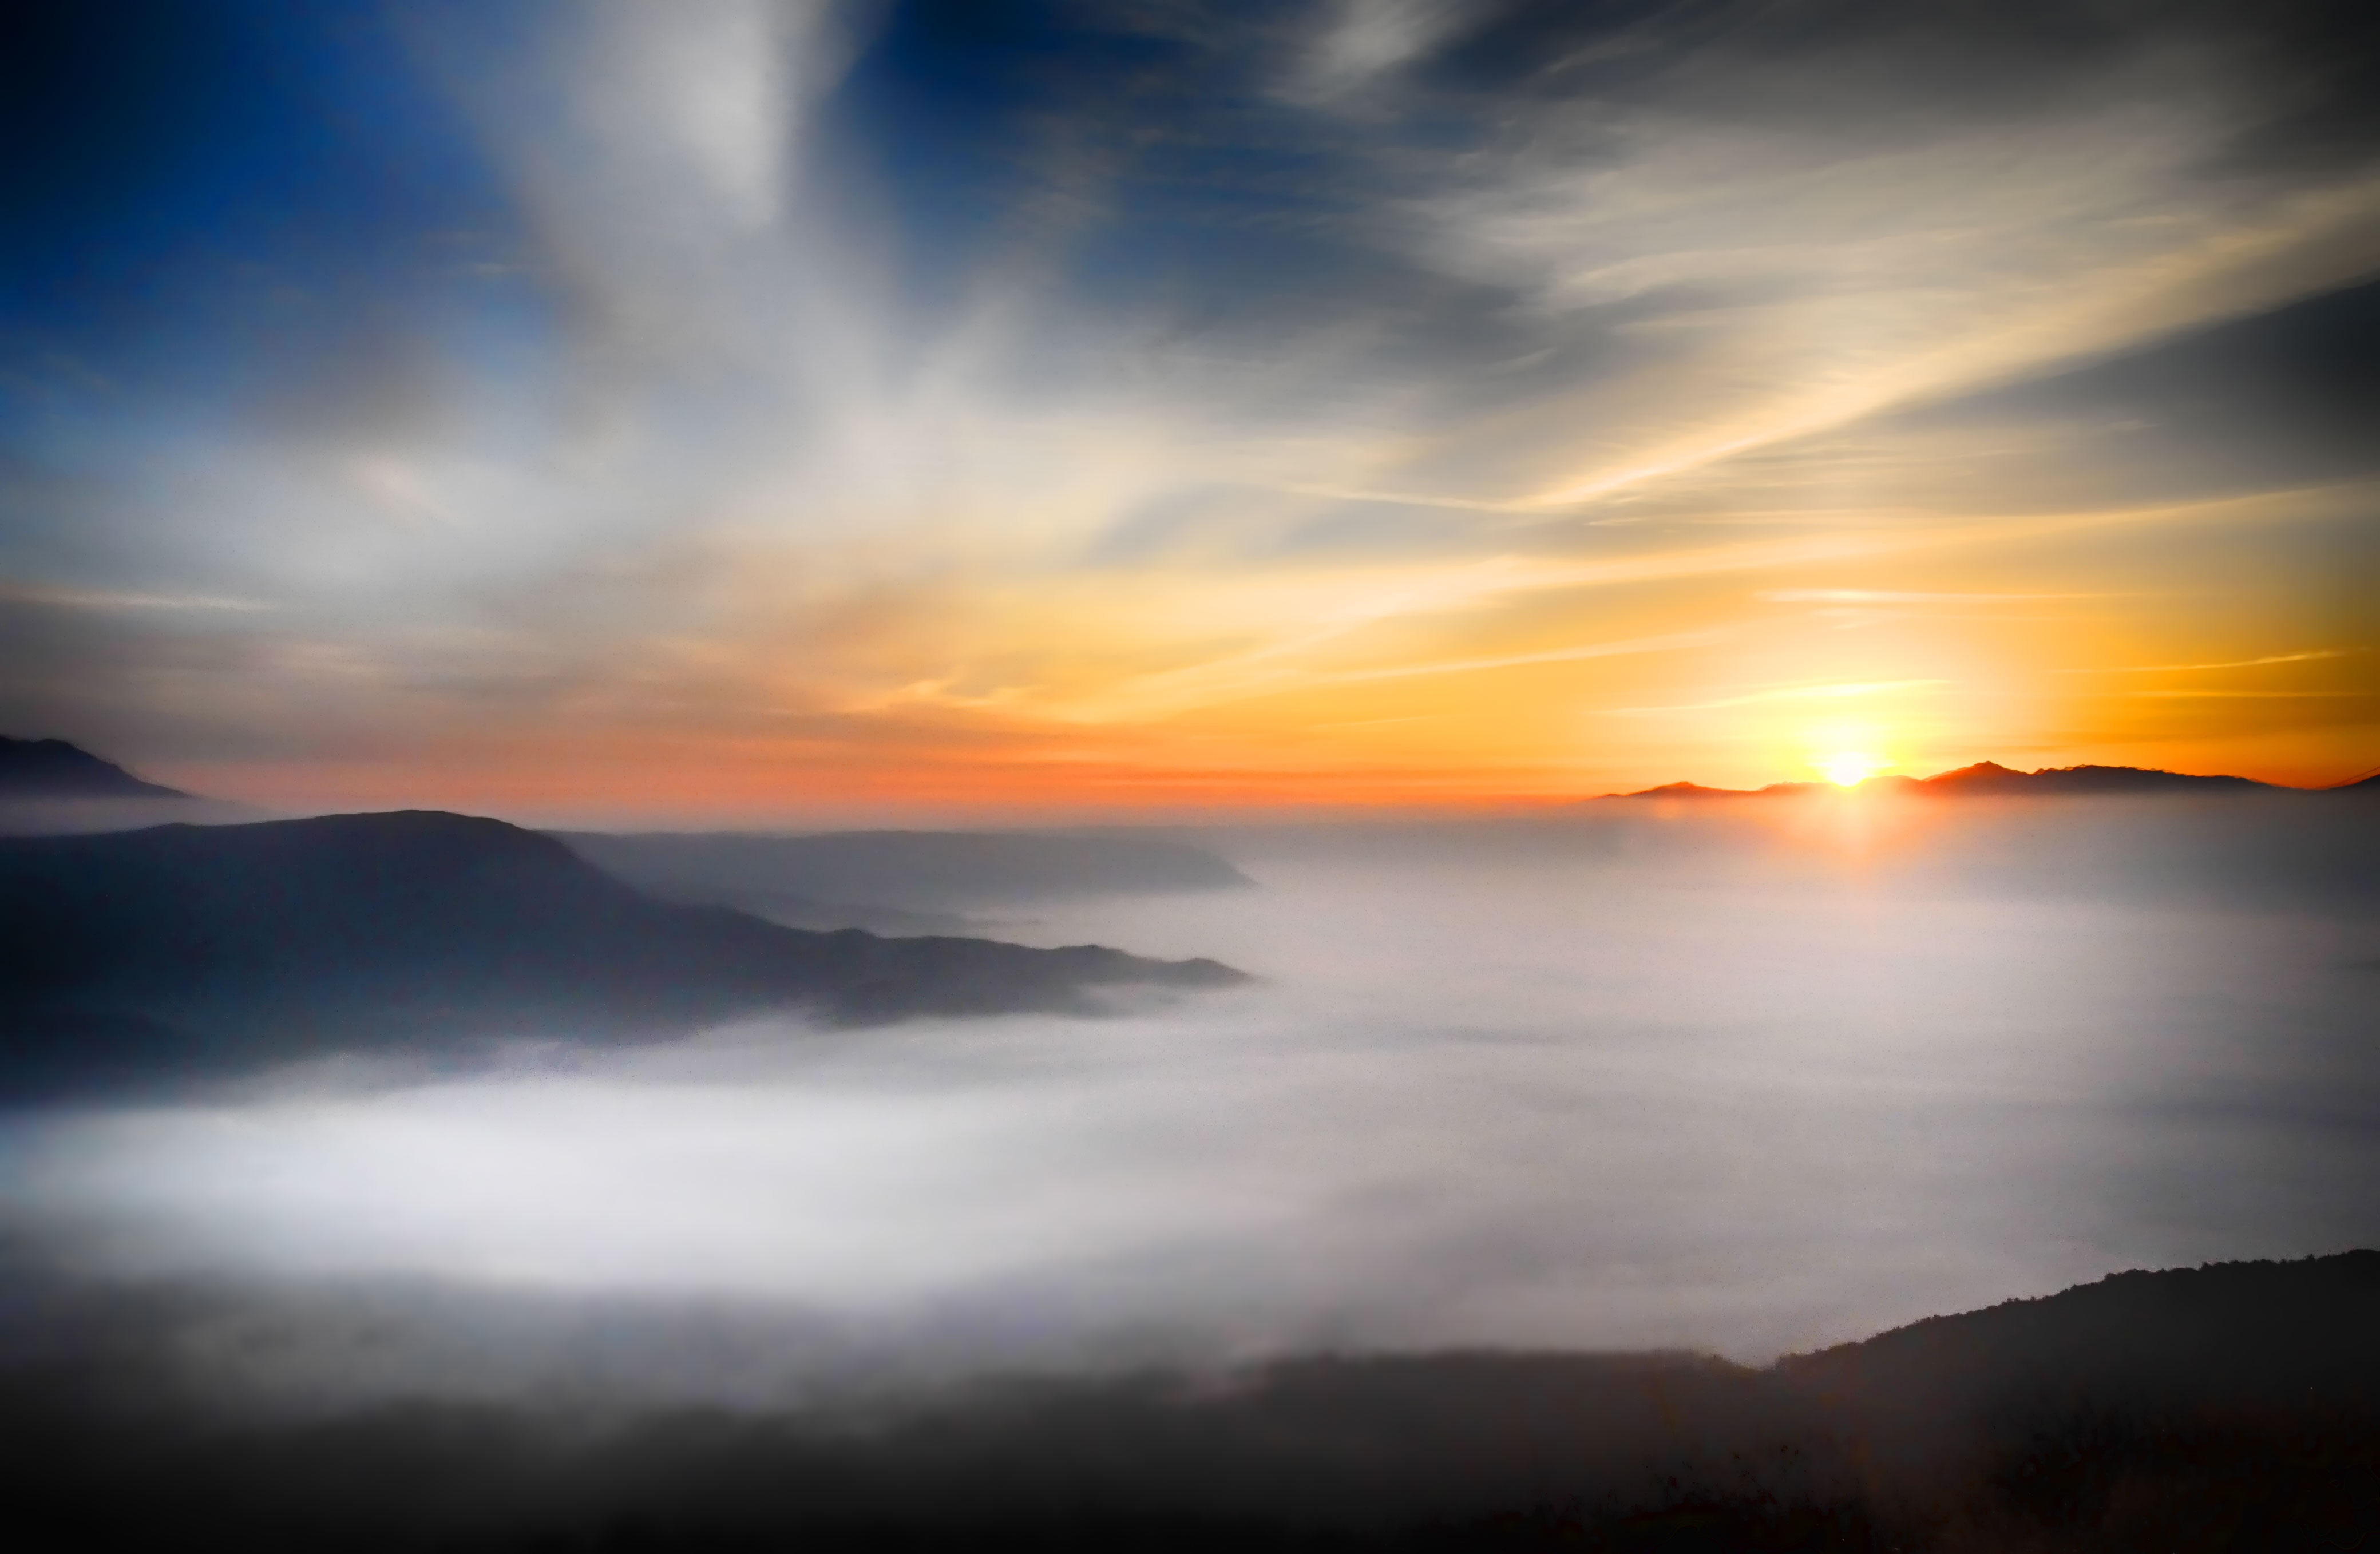
sea, horizon, mountain, cloud, sky, sun, sunrise, sunset, sunlight, morning, dawn, atmosphere, dusk, evening, reflection, japan, kumamoto, aso, sea of clouds, somma, asahi, hdr, afterglow, atmospheric phenomenon, red sky at morning